Raffaele Bendandi

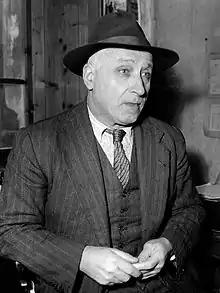
Raffaele Bendandi in 1951

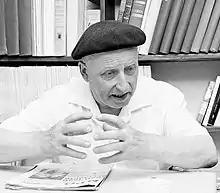
Raffaele Bendandi in the 1960s

Raffaele Bendandi (17 October 1893 – 3 November 1979) was an Italian clockmaker known for his predictions of earthquakes. Bendandi was self-taught and never published a verifiable scientific exposition of his theory.